Thermosphere

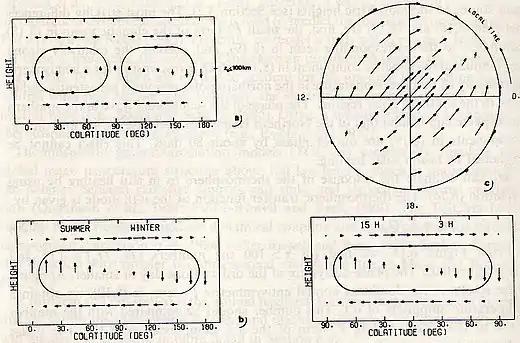
Figure 2. Schematic meridian-height cross-section of circulation of (a) symmetric wind component (P), (b) of antisymmetric wind component (P), and (d) of symmetric diurnal wind component (P) at 3 h and 15 h local time. Upper right panel (c) shows the horizontal wind vectors of the diurnal component in the northern hemisphere depending on local time.

Within the thermosphere above an altitude of about , all atmospheric waves successively become external waves, and no significant vertical wave structure is visible. The atmospheric wave modes degenerate to the spherical functions P with m a meridional wave number and n the zonal wave number (m = 0: zonal mean flow; m = 1: diurnal tides; m = 2: semidiurnal tides; etc.). The thermosphere becomes a damped oscillator system with low-pass filter characteristics. This means that smaller-scale waves (greater numbers of (n,m)) and higher frequencies are suppressed in favor of large-scale waves and lower frequencies. If one considers very quiet magnetospheric disturbances and a constant mean exospheric temperature (averaged over the sphere), the observed temporal and spatial distribution of the exospheric temperature distribution can be described by a sum of spheric functions: